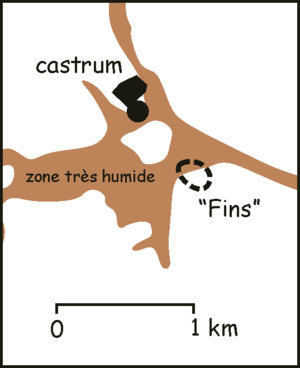
auteur
Lille, contrairement à beaucoup de villes françaises, ne s'est pas développé circulairement autour d'un hyper-centre mais par la construction de quartiers entiers en absorbant des villes avoisinantes. Ce processus est encore d'actualité avec l'intégration de Lomme en 2000. Ces quartiers-ville, tel Wazemmes, gardent leur âme, un peu à l'image de Belleville à Paris.